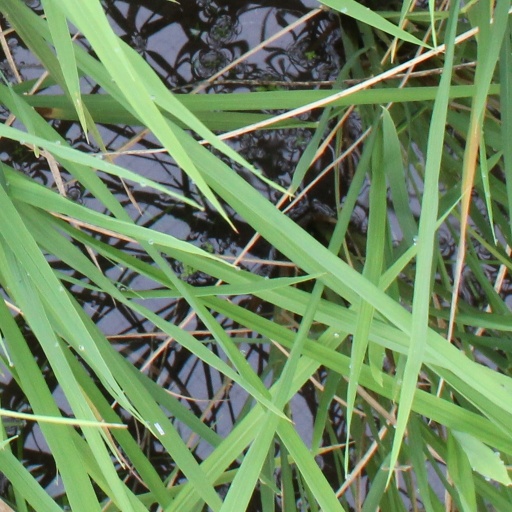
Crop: rice